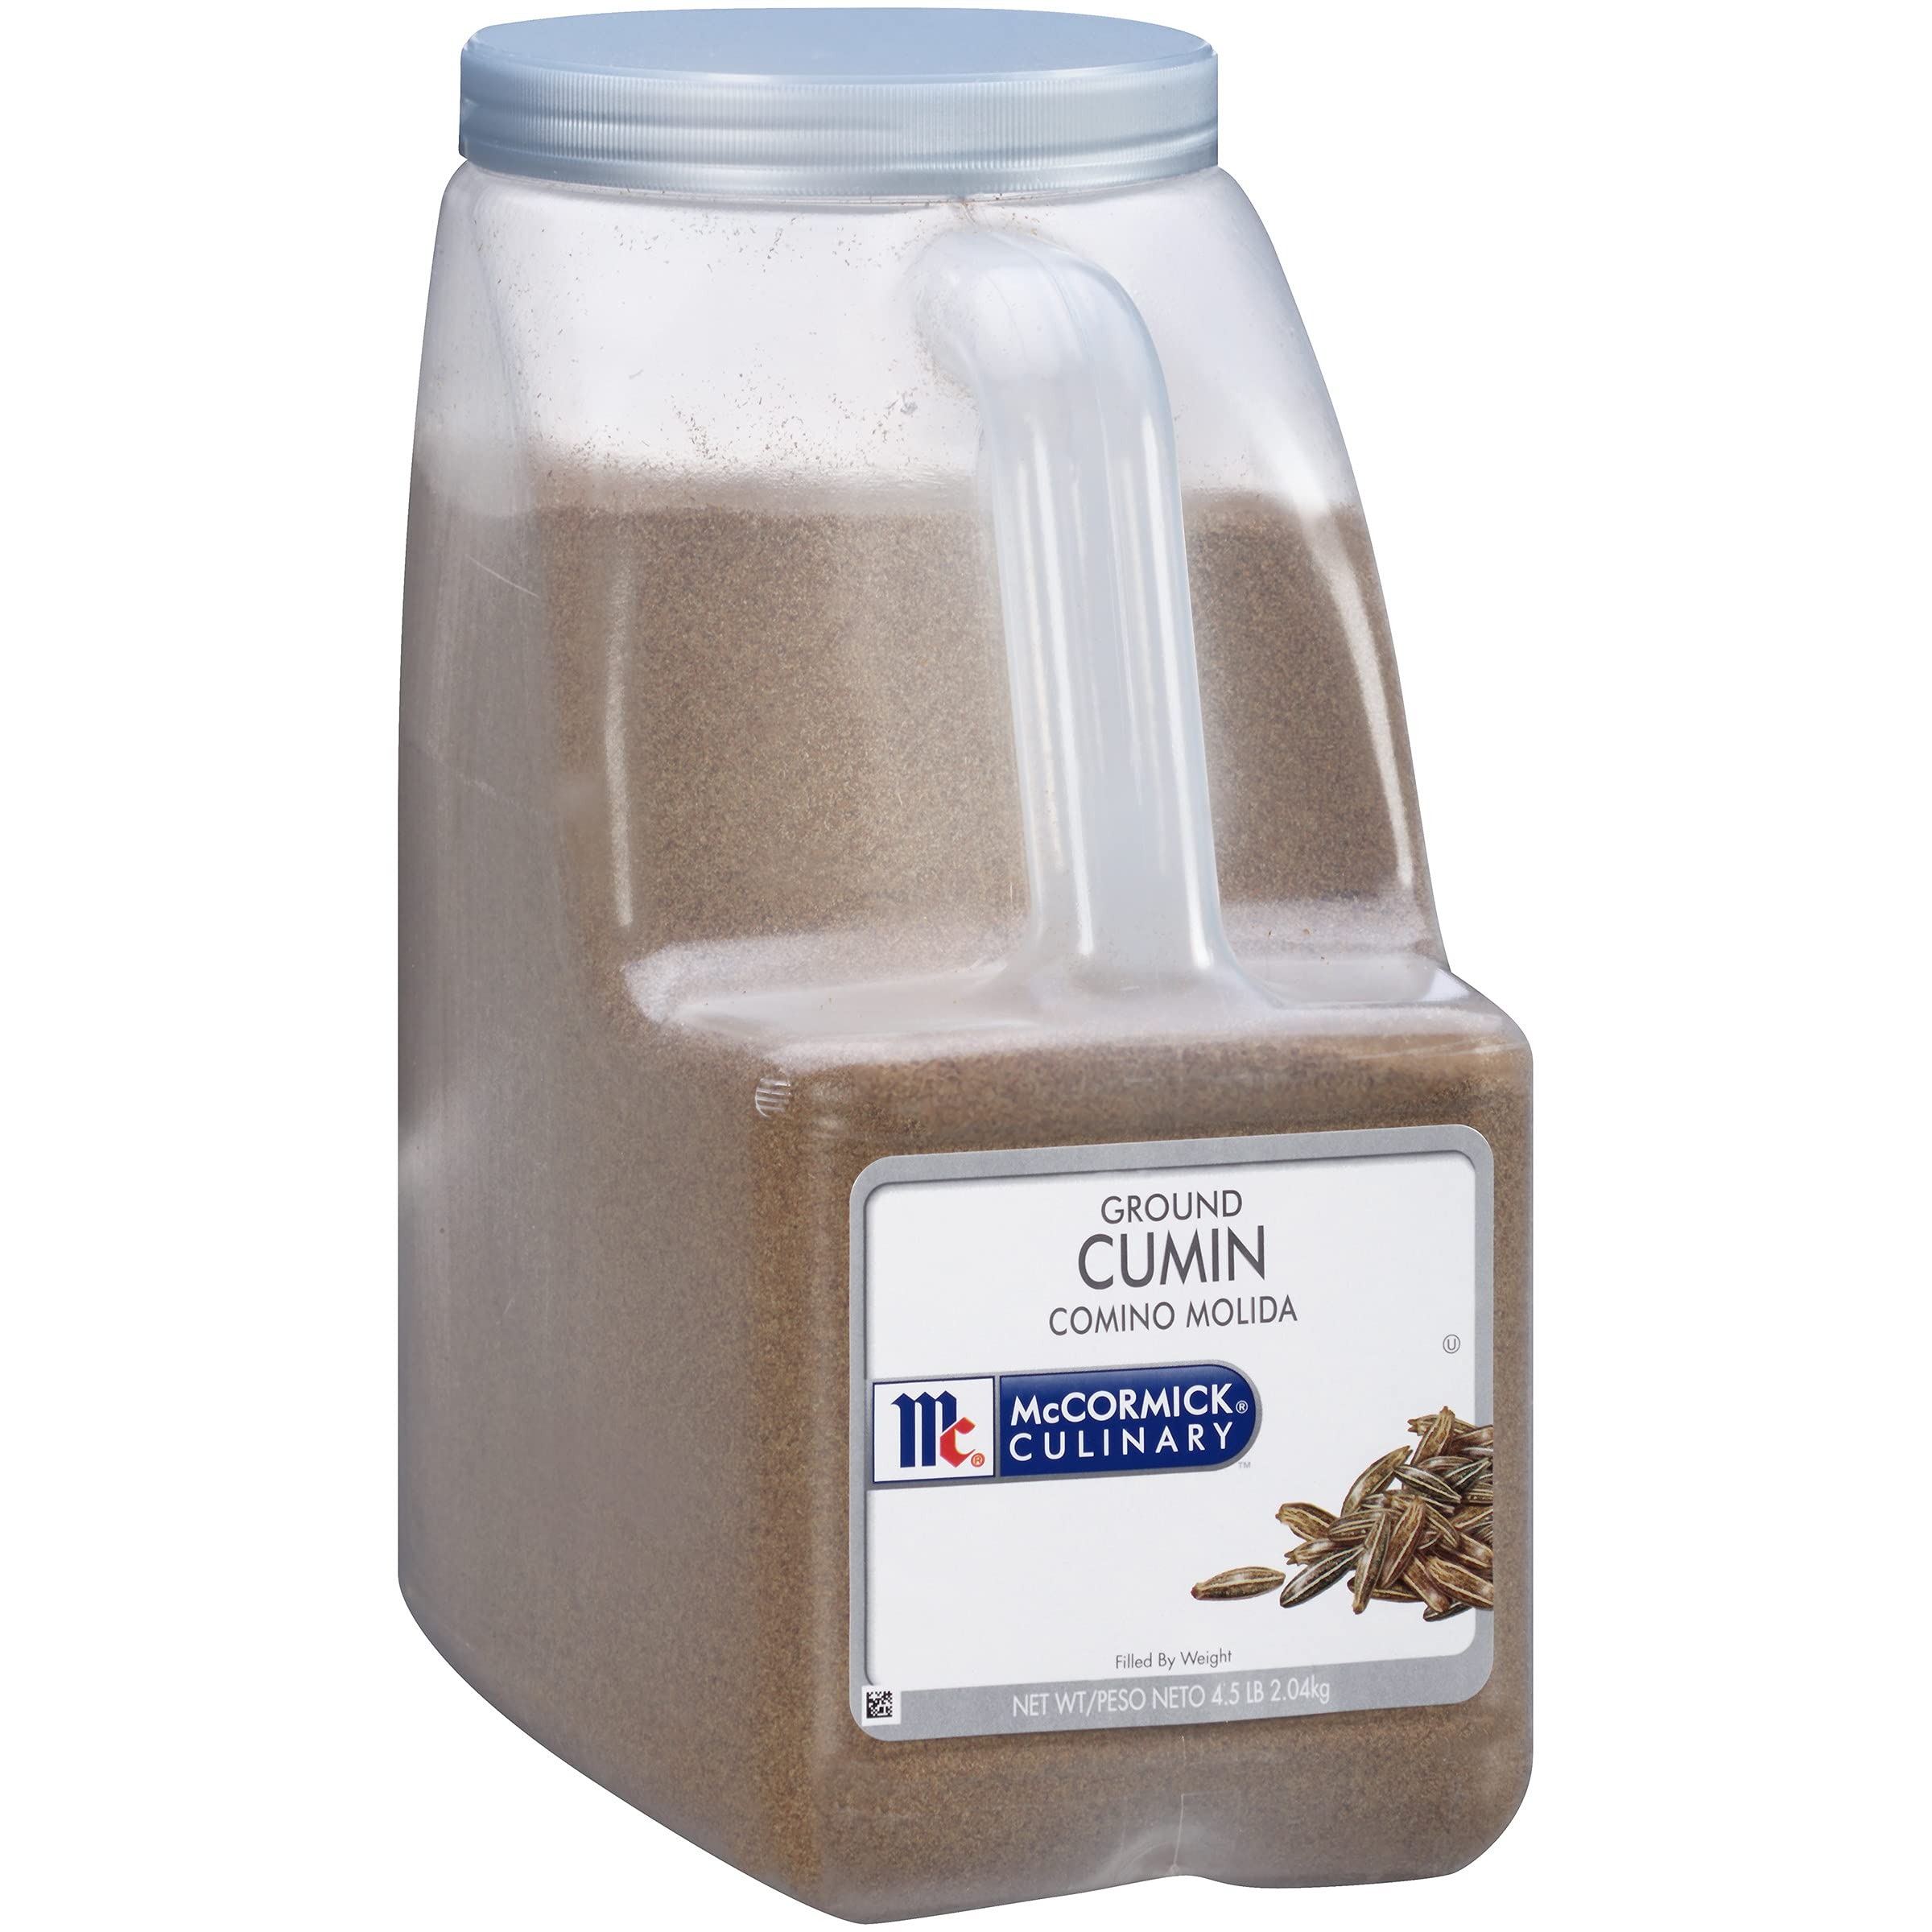
Item Name: McCormick Culinary Ground Cumin, 4.5 lb - One 4.5 Pound Container of Cumin Powder to Add Flavor to Middle Eastern, Mexican, Asian, and Mediterranean Dishes
Bullet Point 1: CONSISTENT FLAVOR: McCormick Culinary Ground Cumin delivers a warm, earthy flavor in every bite
Bullet Point 2: HIGH QUALITY CUMIN: Made using premium ingredients and crafted with commercial chefs in mind, these 4.5-pound containers ensure culinary-grade results
Bullet Point 3: CONSISTENT AND CONVENIENT: Ideal for making dishes inspired by global cultures or adding a distinctive, aromatic twist to your classic recipes
Bullet Point 4: VERSATILE: Blended into a fine, powdery texture for convenience and ease of use when preparing all your favorite dishes
Bullet Point 5: FEEL GOOD INGREDIENTS: Kosher and made with no added MSG for a flavor profile you can feel good about
Value: 72.0
Unit: Ounce

Price: 72.99